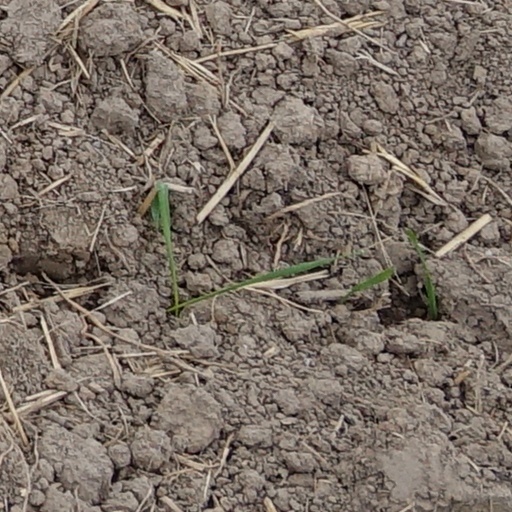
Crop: wheat